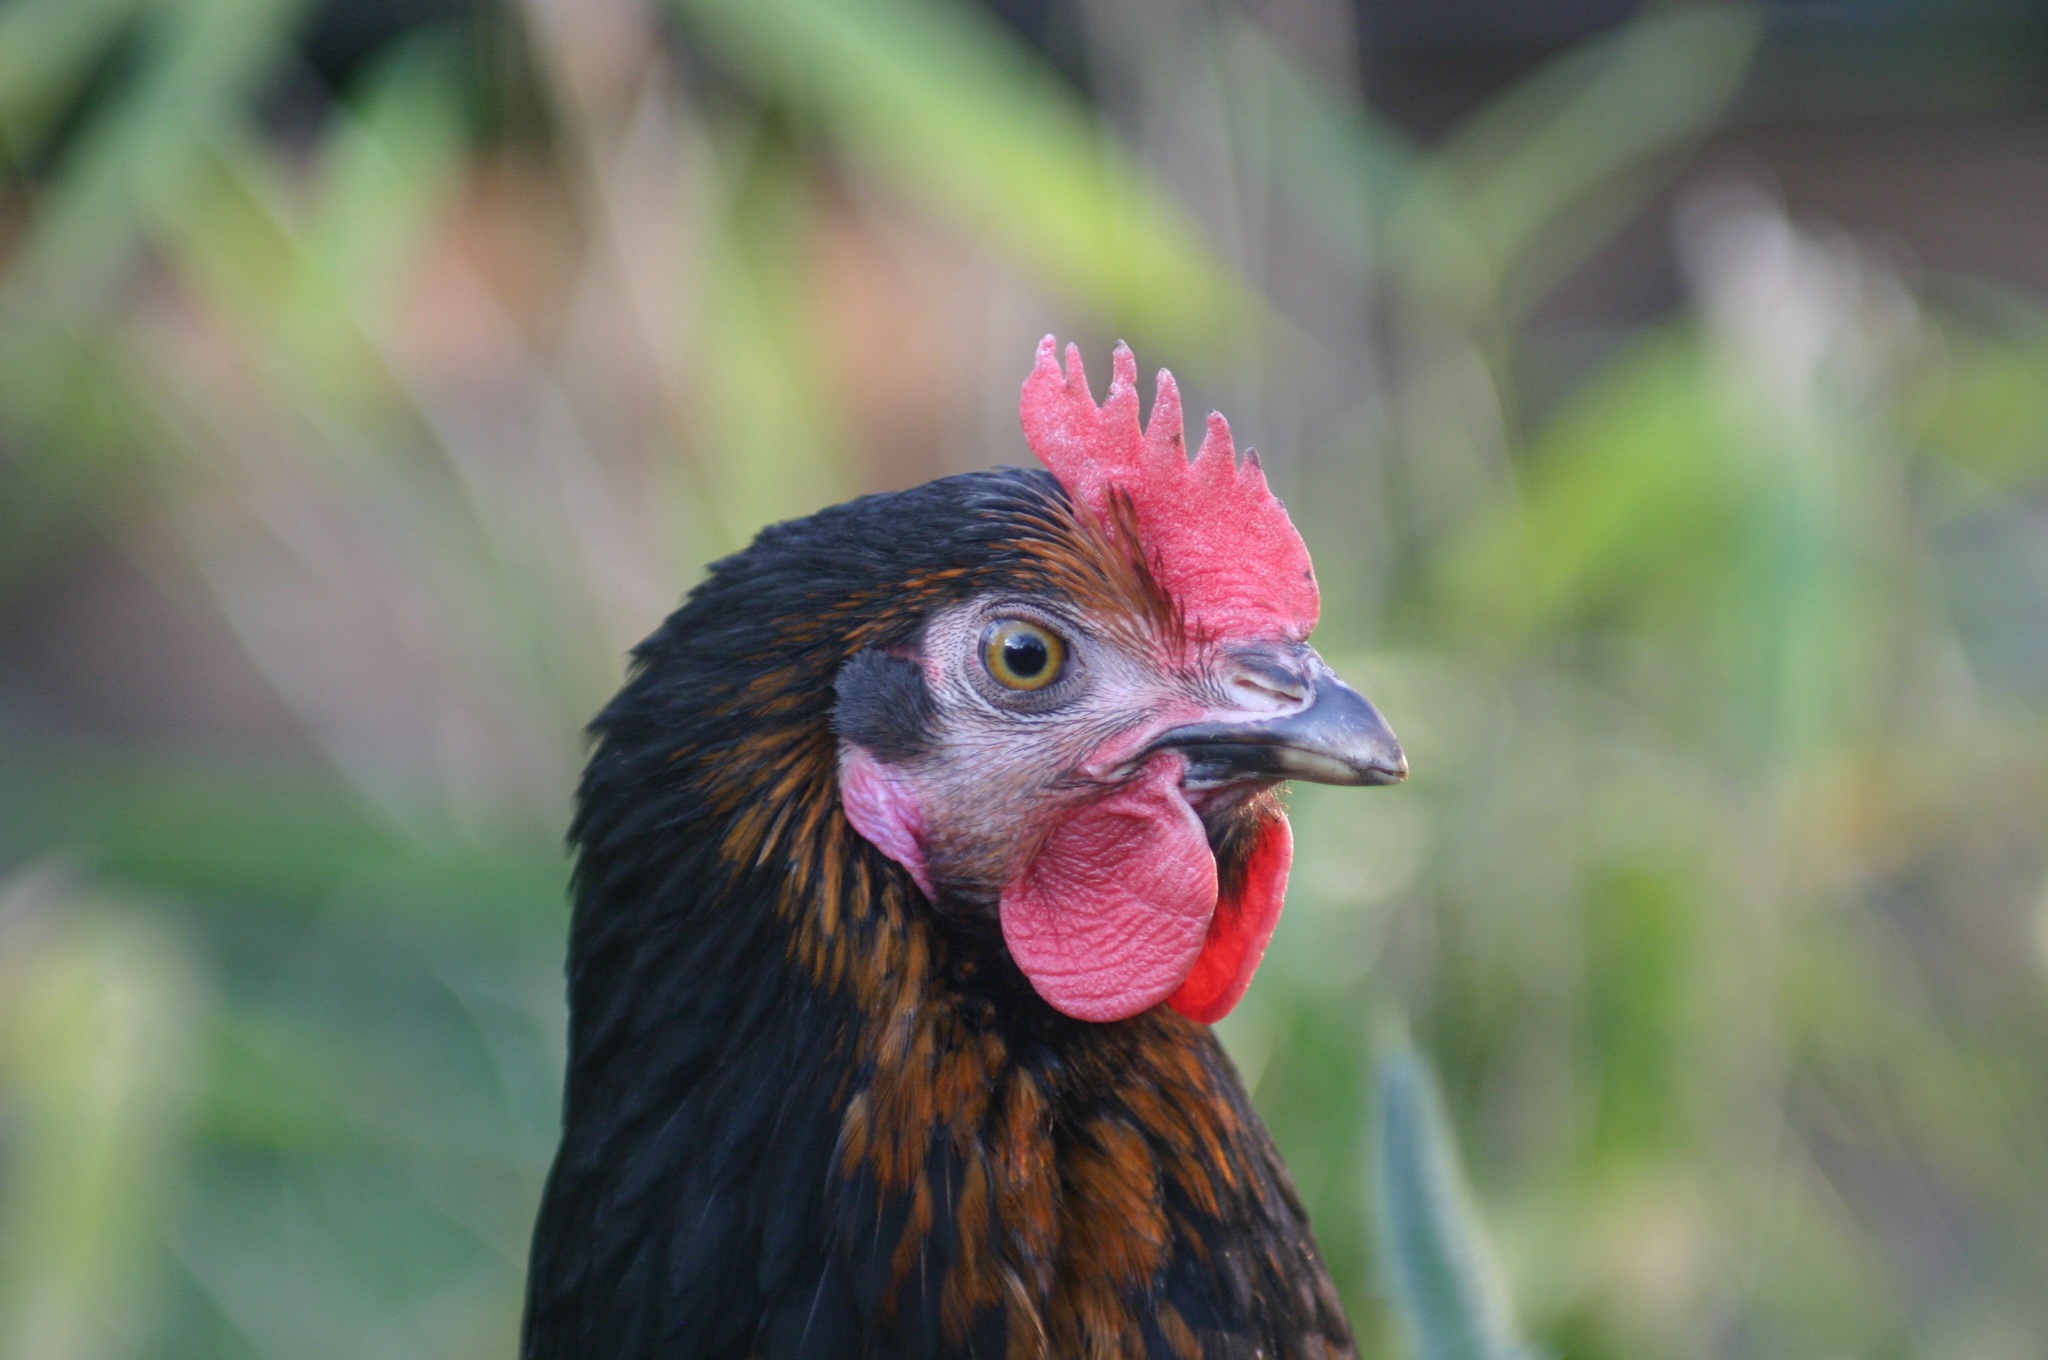
bird, farm, wildlife, pet, beak, livestock, garden, chicken, fowl, fauna, egg, rooster, hen, close up, galliformes, vertebrate, phasianidae, laying hens, free running, chicken head, hybrid chicken